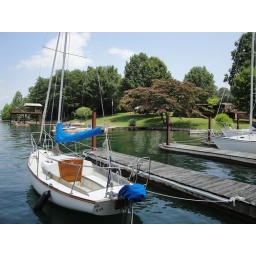
smith mountain lake in virginia